Donostia Arena

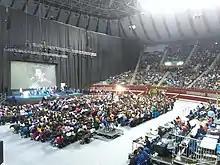
Illumbe, during a bertsolaritza contest.

Plaza de Toros de Illumbe, also known as Donostia Arena, is an arena in San Sebastián, Spain. It is primarily used for basketball and the home arena of San Sebastián Gipuzkoa BC. The arena holds 11,000 people and opened in 1998. In accord with its name, it is also used for bullfighting.